Gil Zalsman

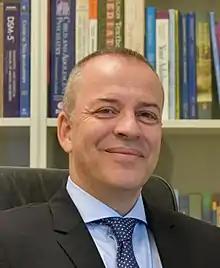
Zalsman in 2017

Gil Zalsman (Hebrew: גיל זלסמן; born in 1964 in Givatayim, Israel) is an Israeli psychiatrist and child psychiatrist, the Director of the Geha Mental Health Center, Petah Tikva, Israel, where he also heads the Adolescent Day Unit.